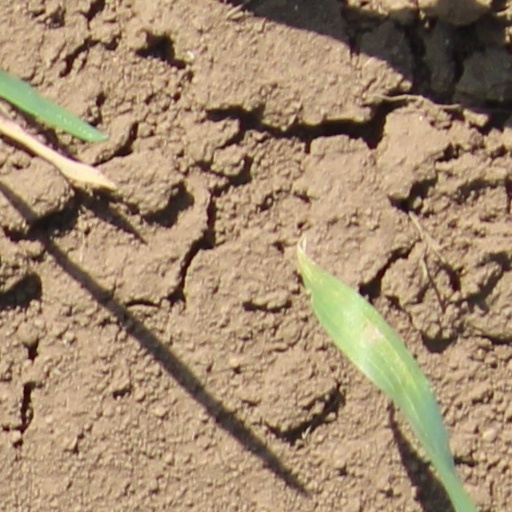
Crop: wheat